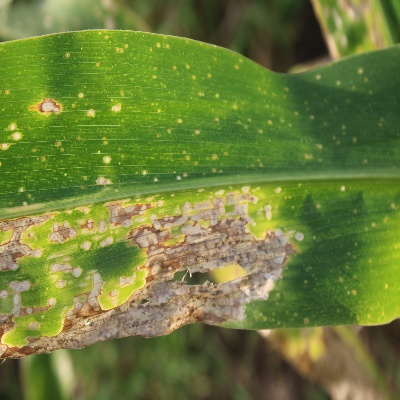
Crop: Maize
Condition: leaf blight